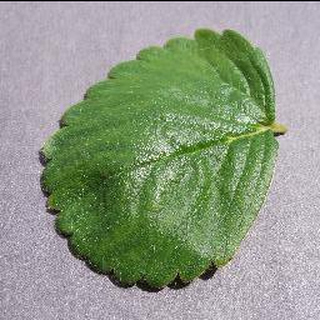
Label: healthy_strawberry